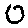
Label: 0